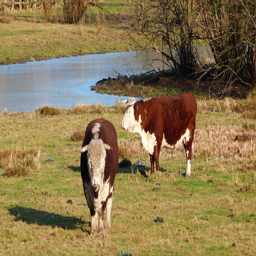
Two cows in a pasture near a lake.
Two cows grazing in a green field near a pond.
Some cows are enjoying on a sunny day.
A couple of brown and white cows standing on a grass field.
Two red and white cows in a pasture with a pond.